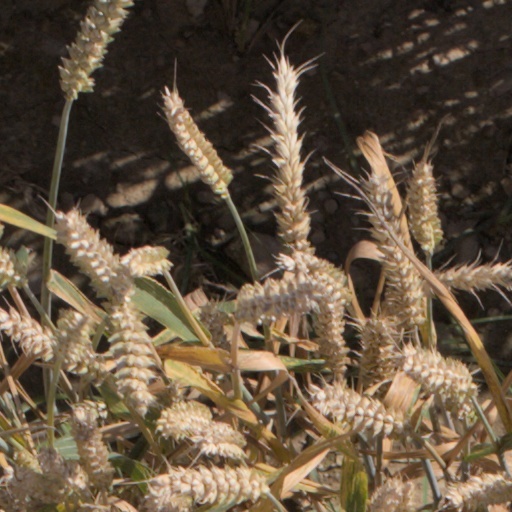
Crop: wheat